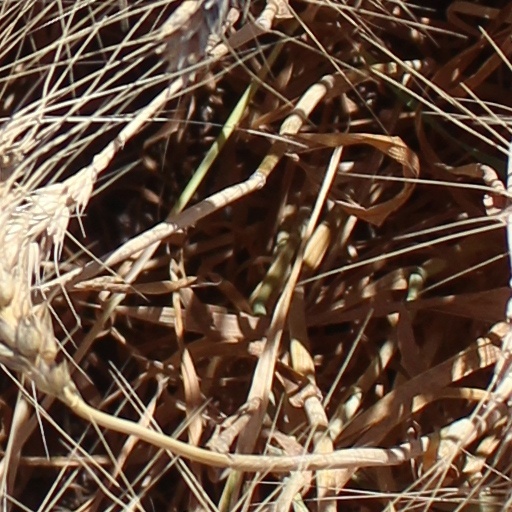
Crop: wheat